Snake

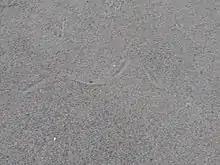
Crawling prints of a snake

The elongation in snake body is accompanied by a significant increase in vertebra count (mice have 60 vertebrae, whereas snakes may have over 300). This increase in vertebrae is due to an increase in somites during embryogenesis, leading to an increased number of vertebrae which develop. Somites are formed at the presomitic mesoderm due to a set of oscillatory genes that direct the somitogenesis clock. The snake somitogenesis clock operates at a frequency 4 times that of a mouse (after correction for developmental time), creating more somites, and therefore creating more vertebrae. This difference in clock speed is believed to be caused by differences in "Lunatic fringe" gene expression, a gene involved in the somitogenesis clock.